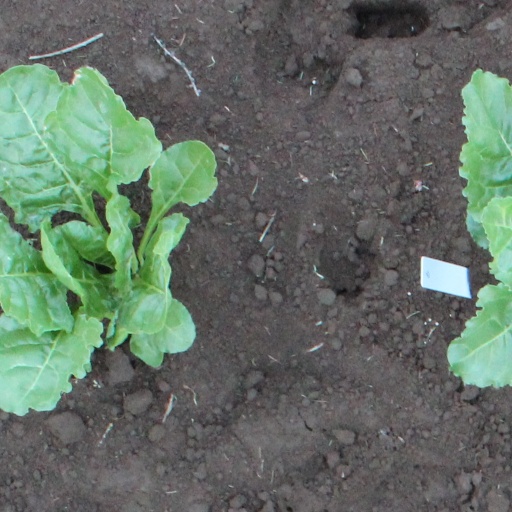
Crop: sugar beet